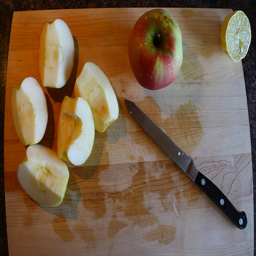
Sliced apples, one whole apple and a half of a lemon.
A cutting board has a knife and apples on it.
An apple is cored and sliced into quarters.
a close up of a sliced apple on a cutting board
a cutting board with a knife, an apple and another one already sliced up